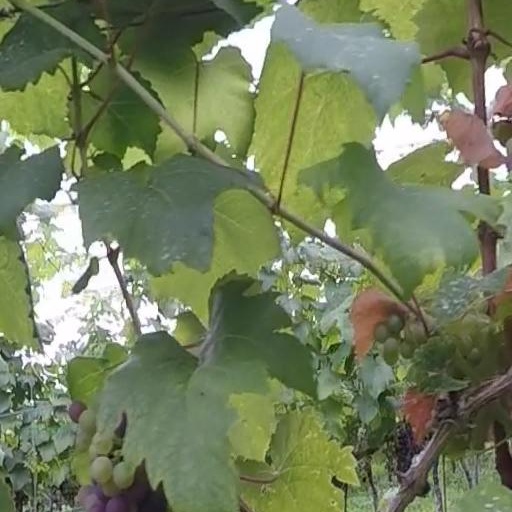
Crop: grape